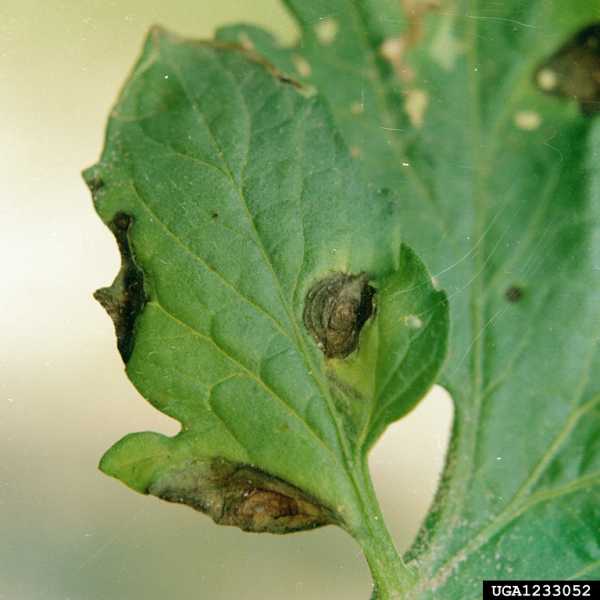
Labels: Tomato leaf late blight